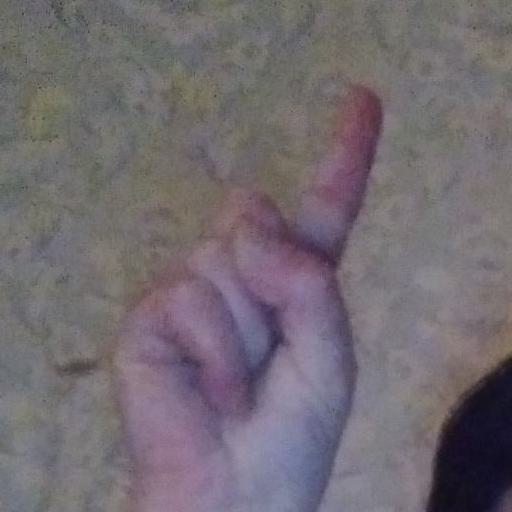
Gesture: one